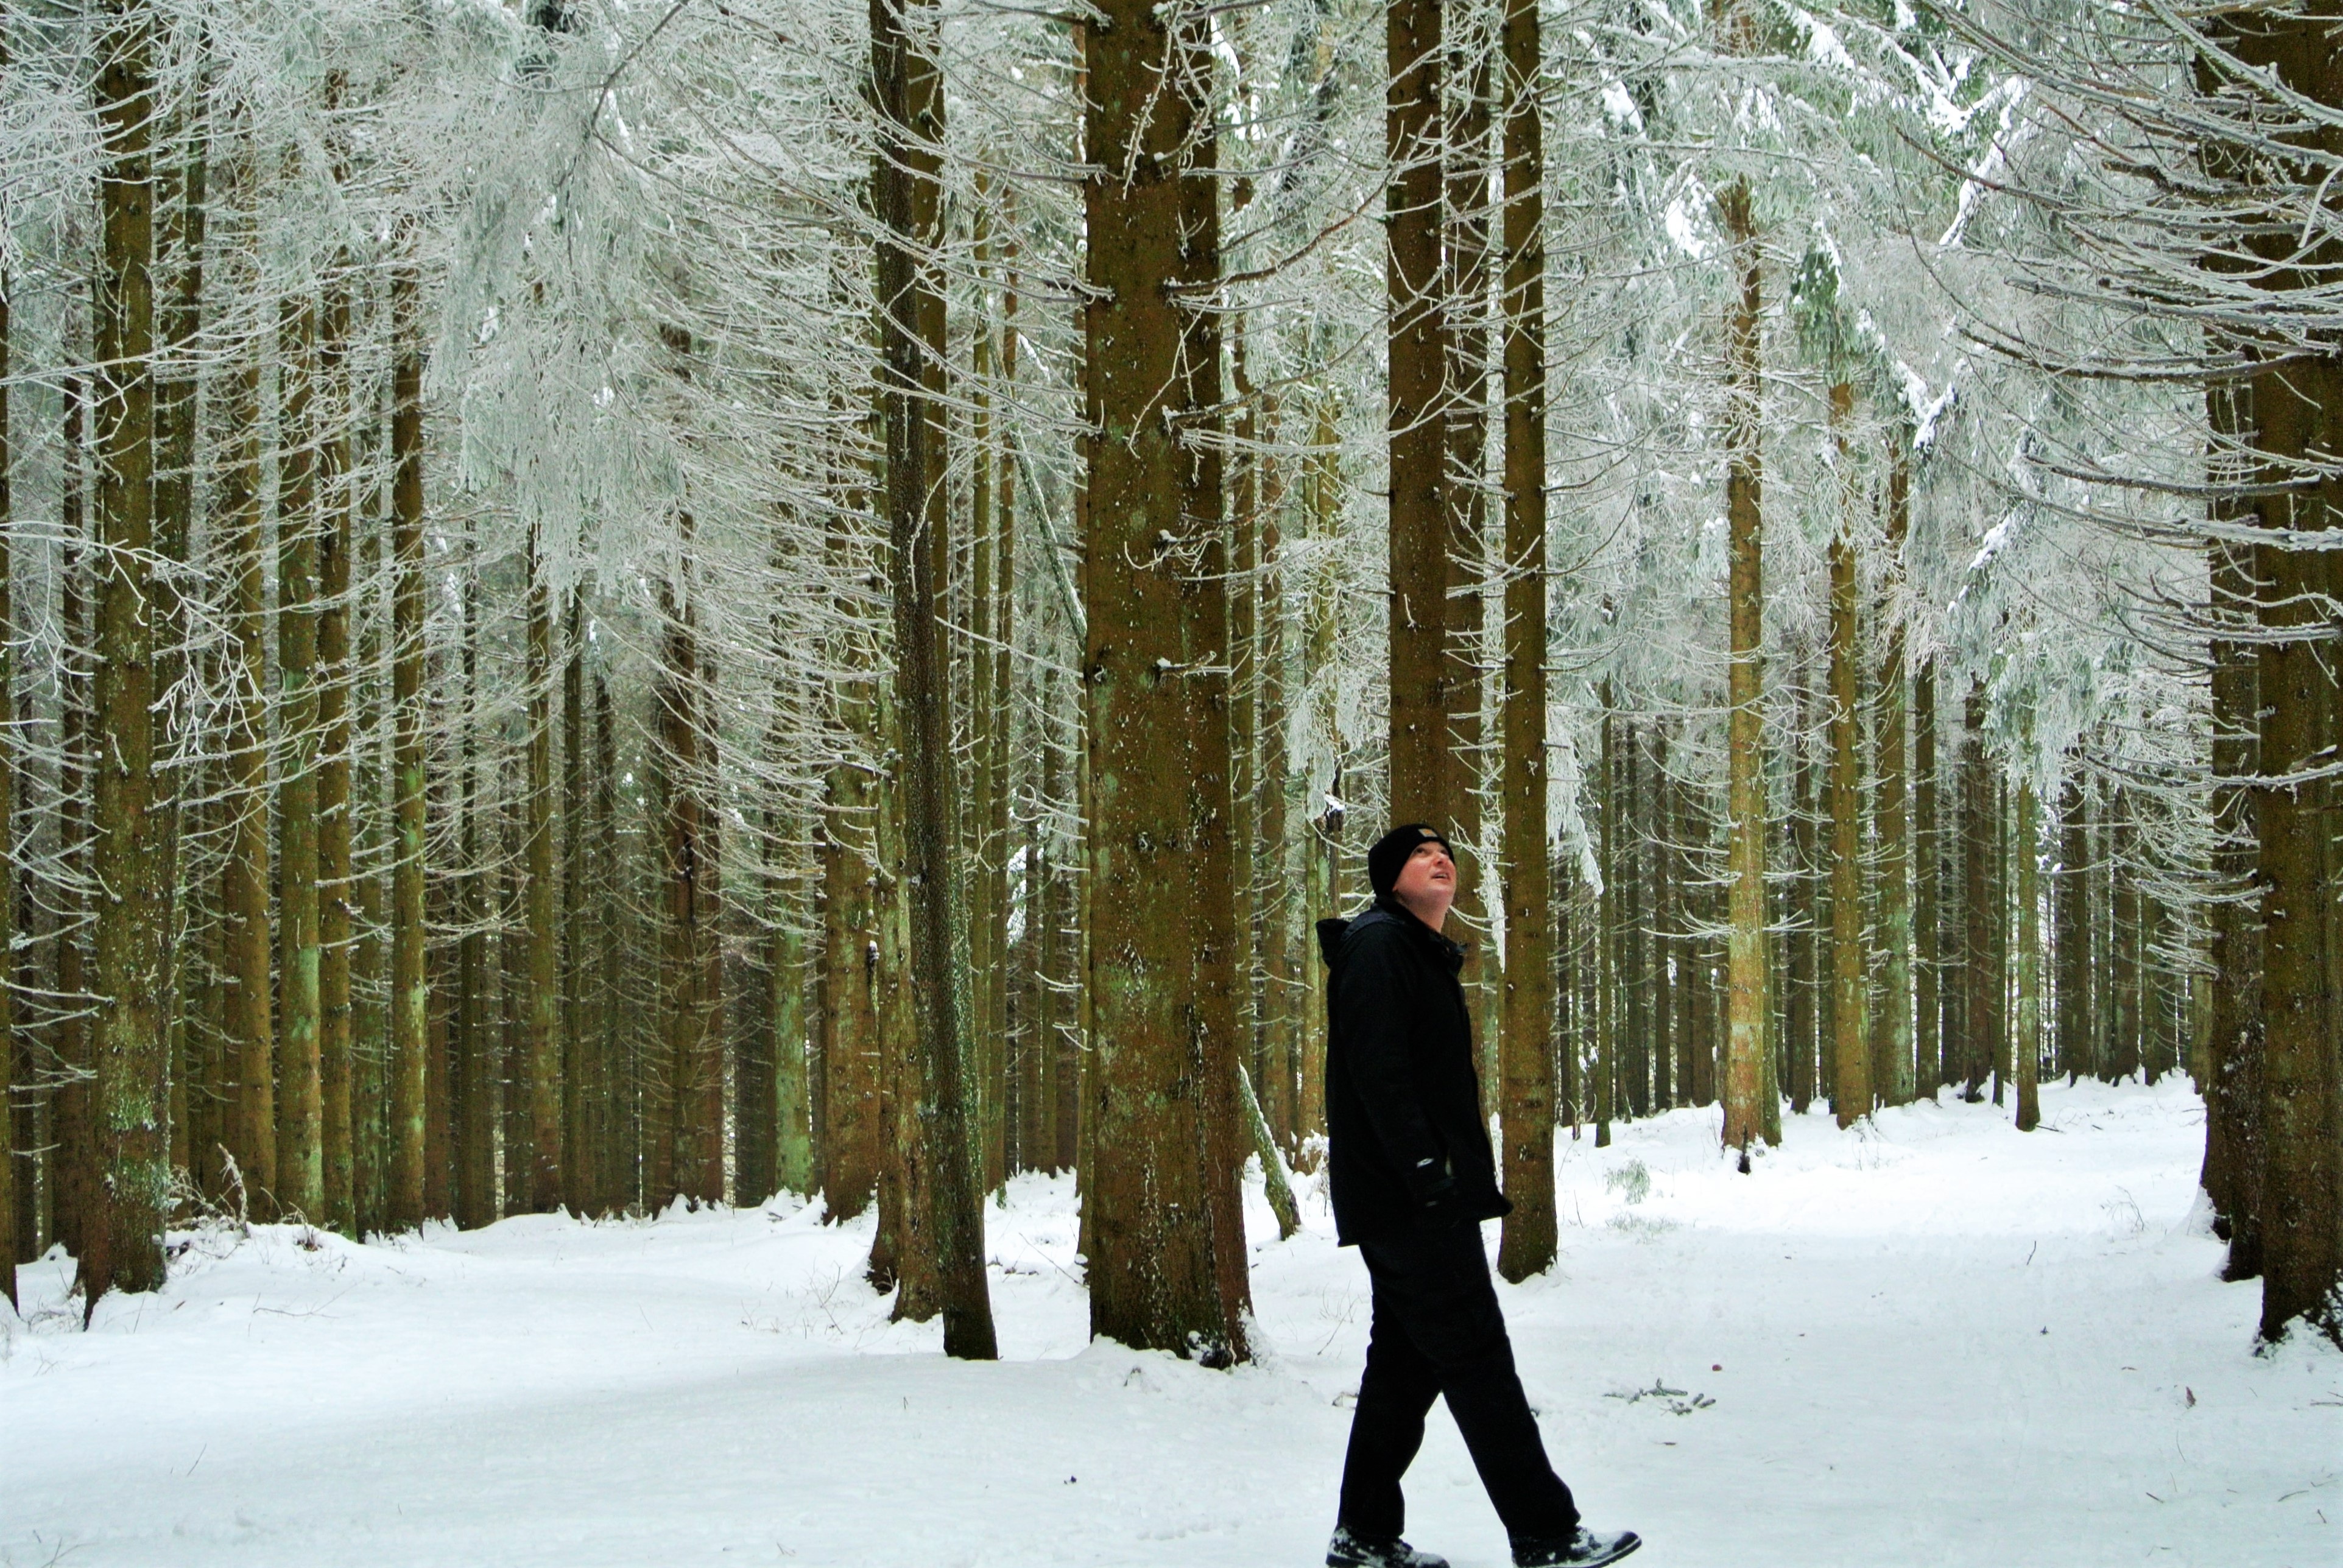
tree, forest, walking, snow, winter, frost, tourist, travel, ice, weather, snowshoe, tourism, season, outdoors, footwear, germany, woodland, walker, habitat, freezing, black forest, schonach, natural environment, woody plant